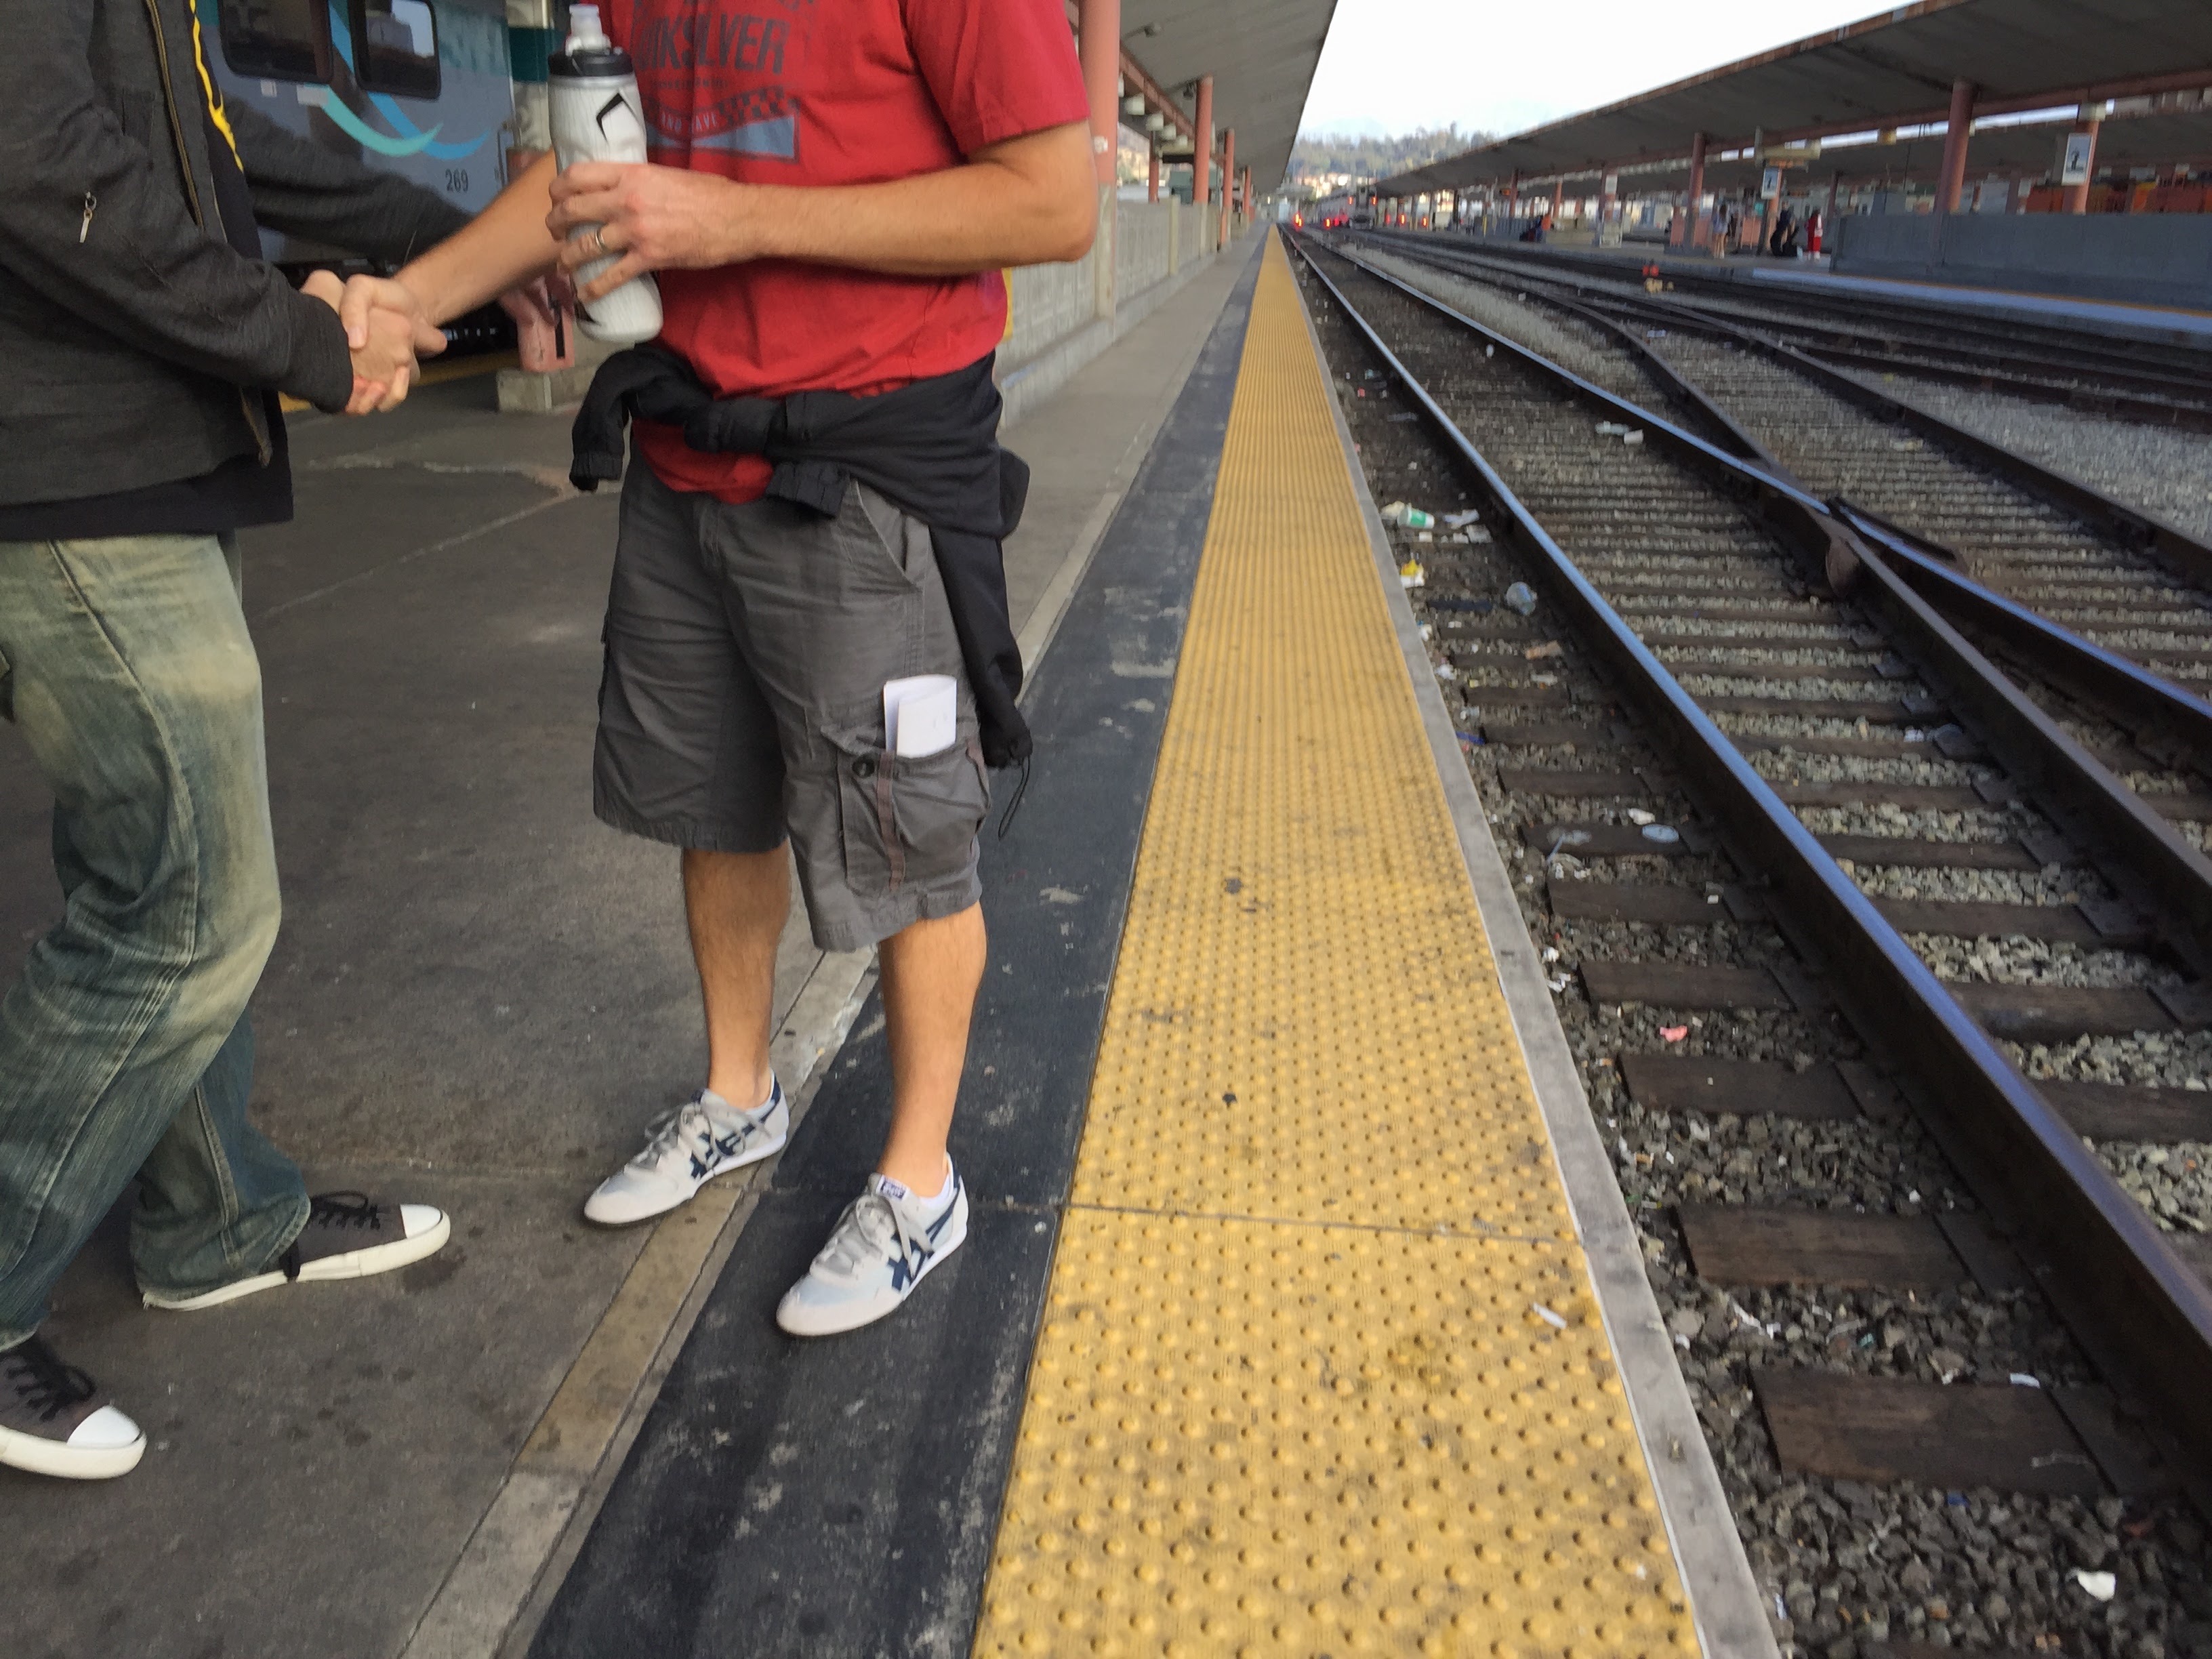
track, transport, vehicle, public transport